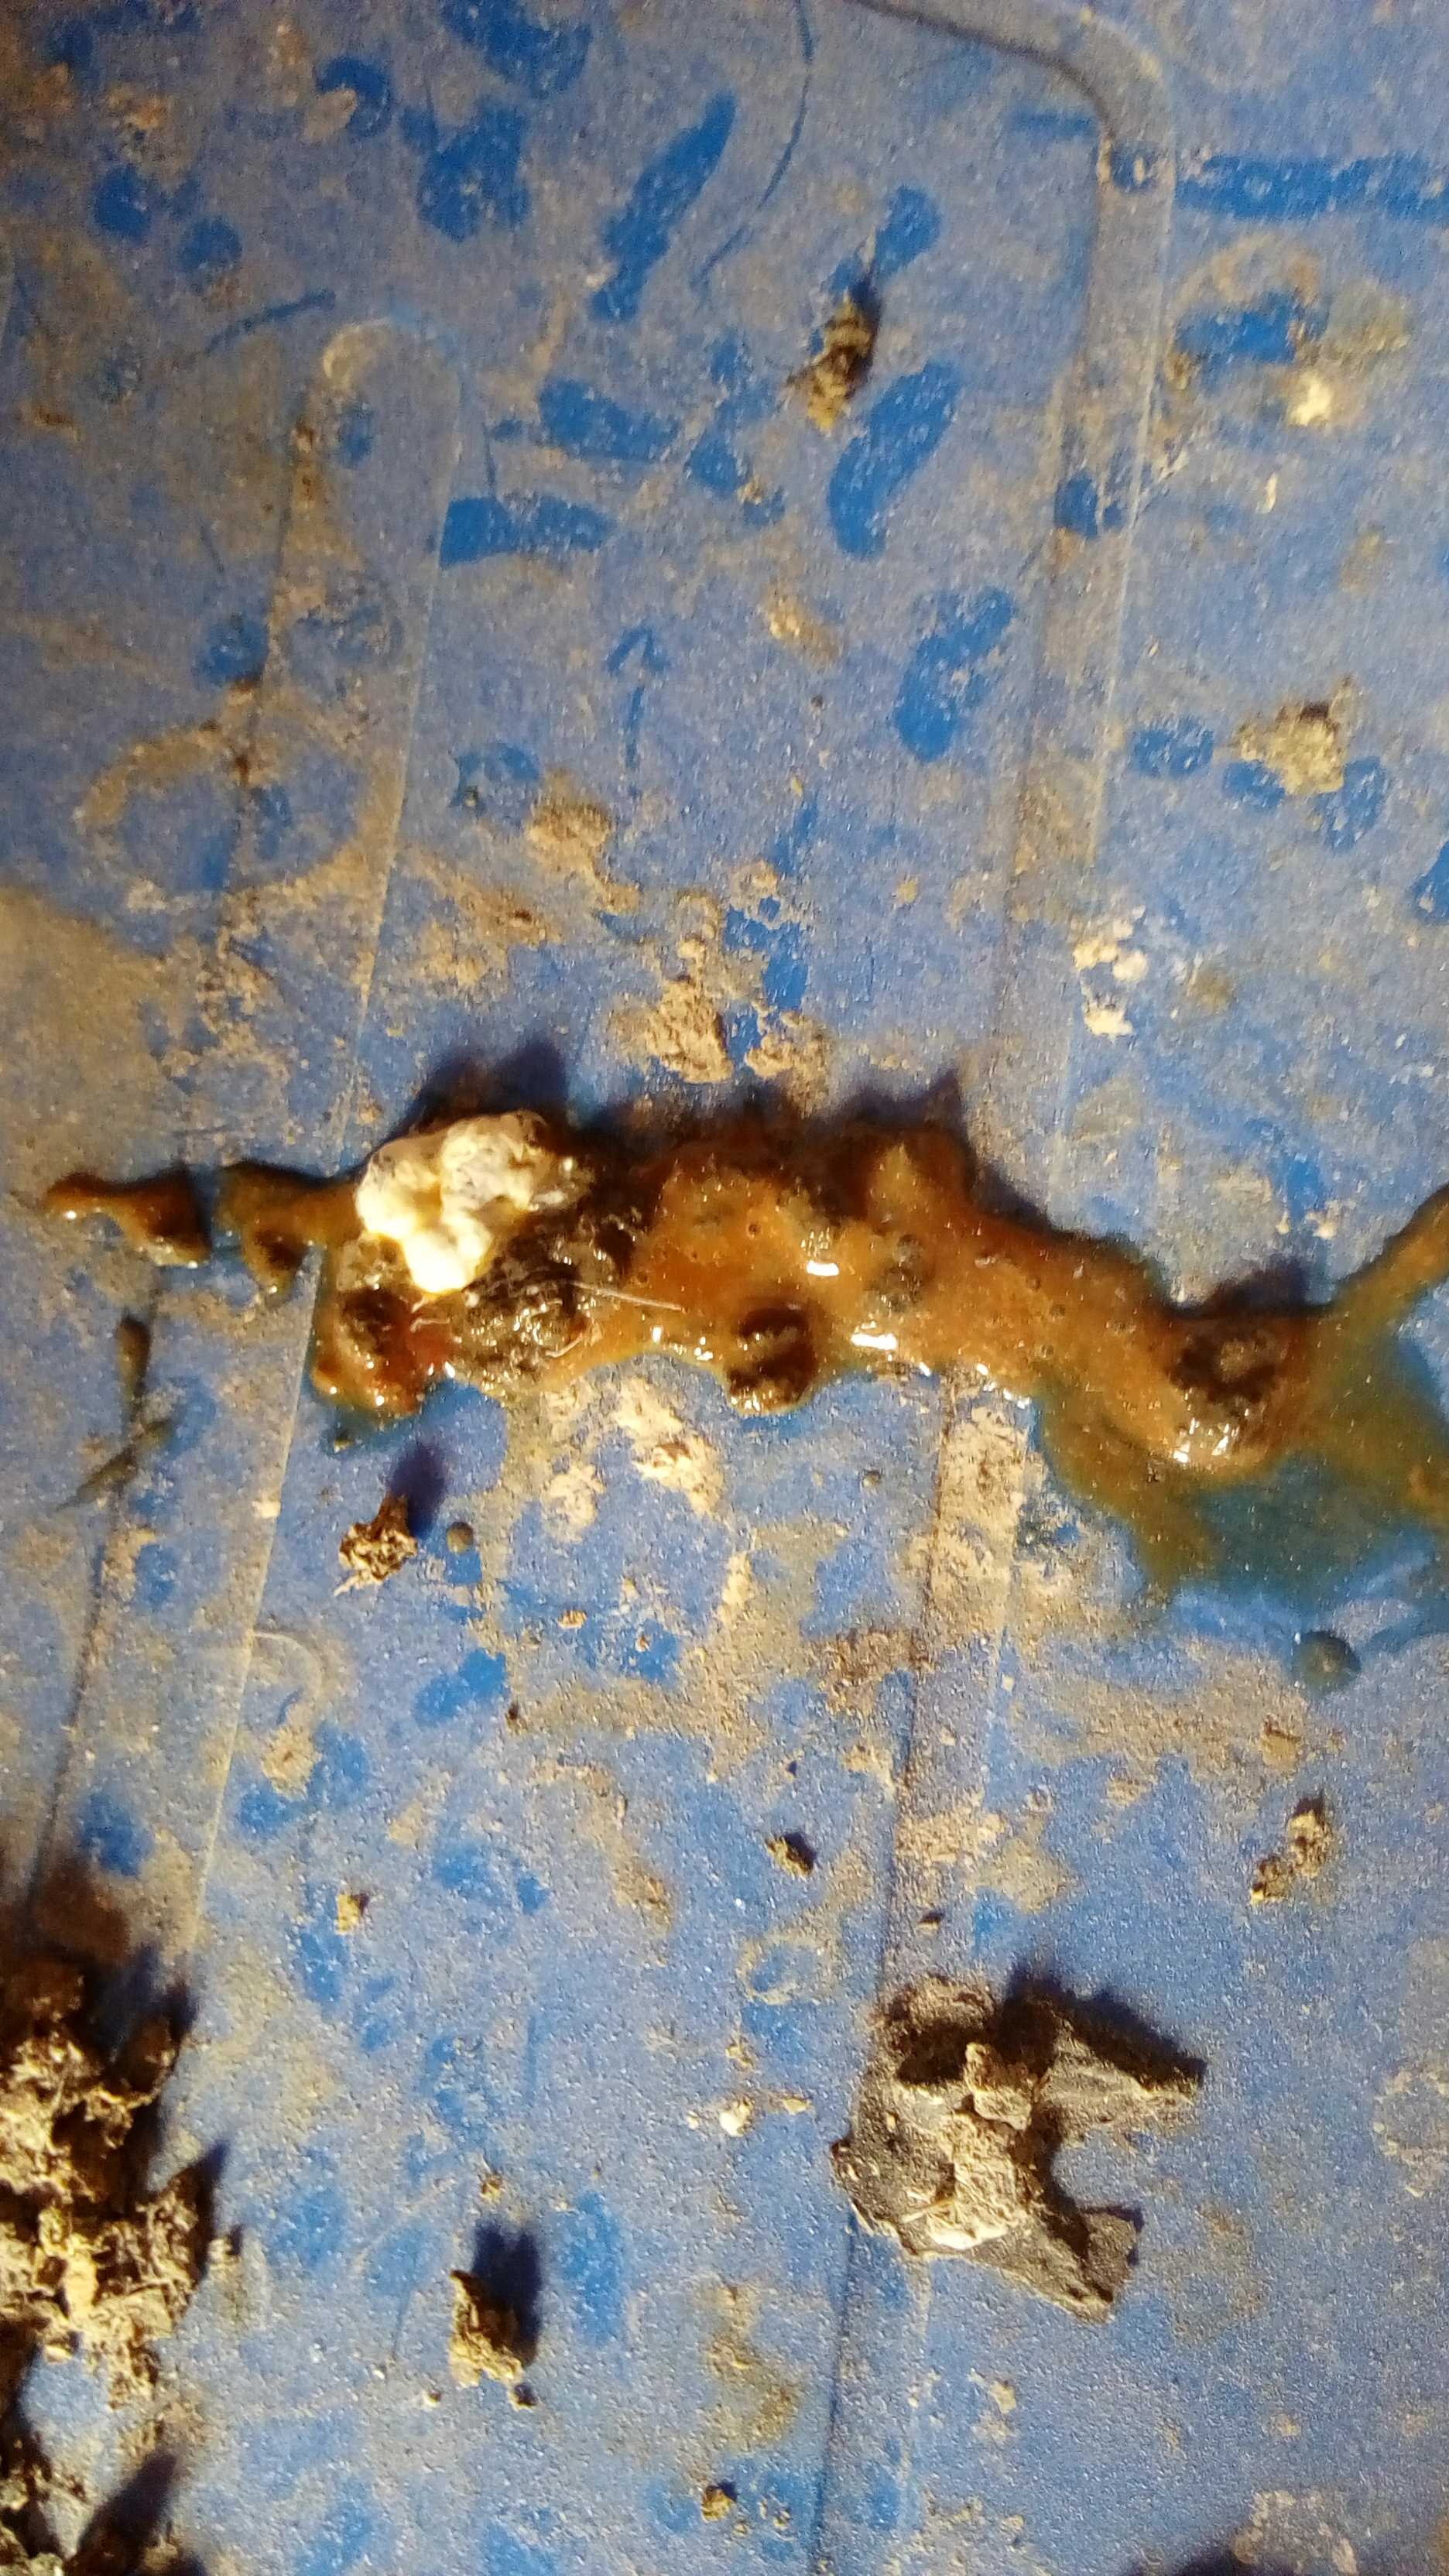
PCR-confirmed diagnosis: Coccidiosis